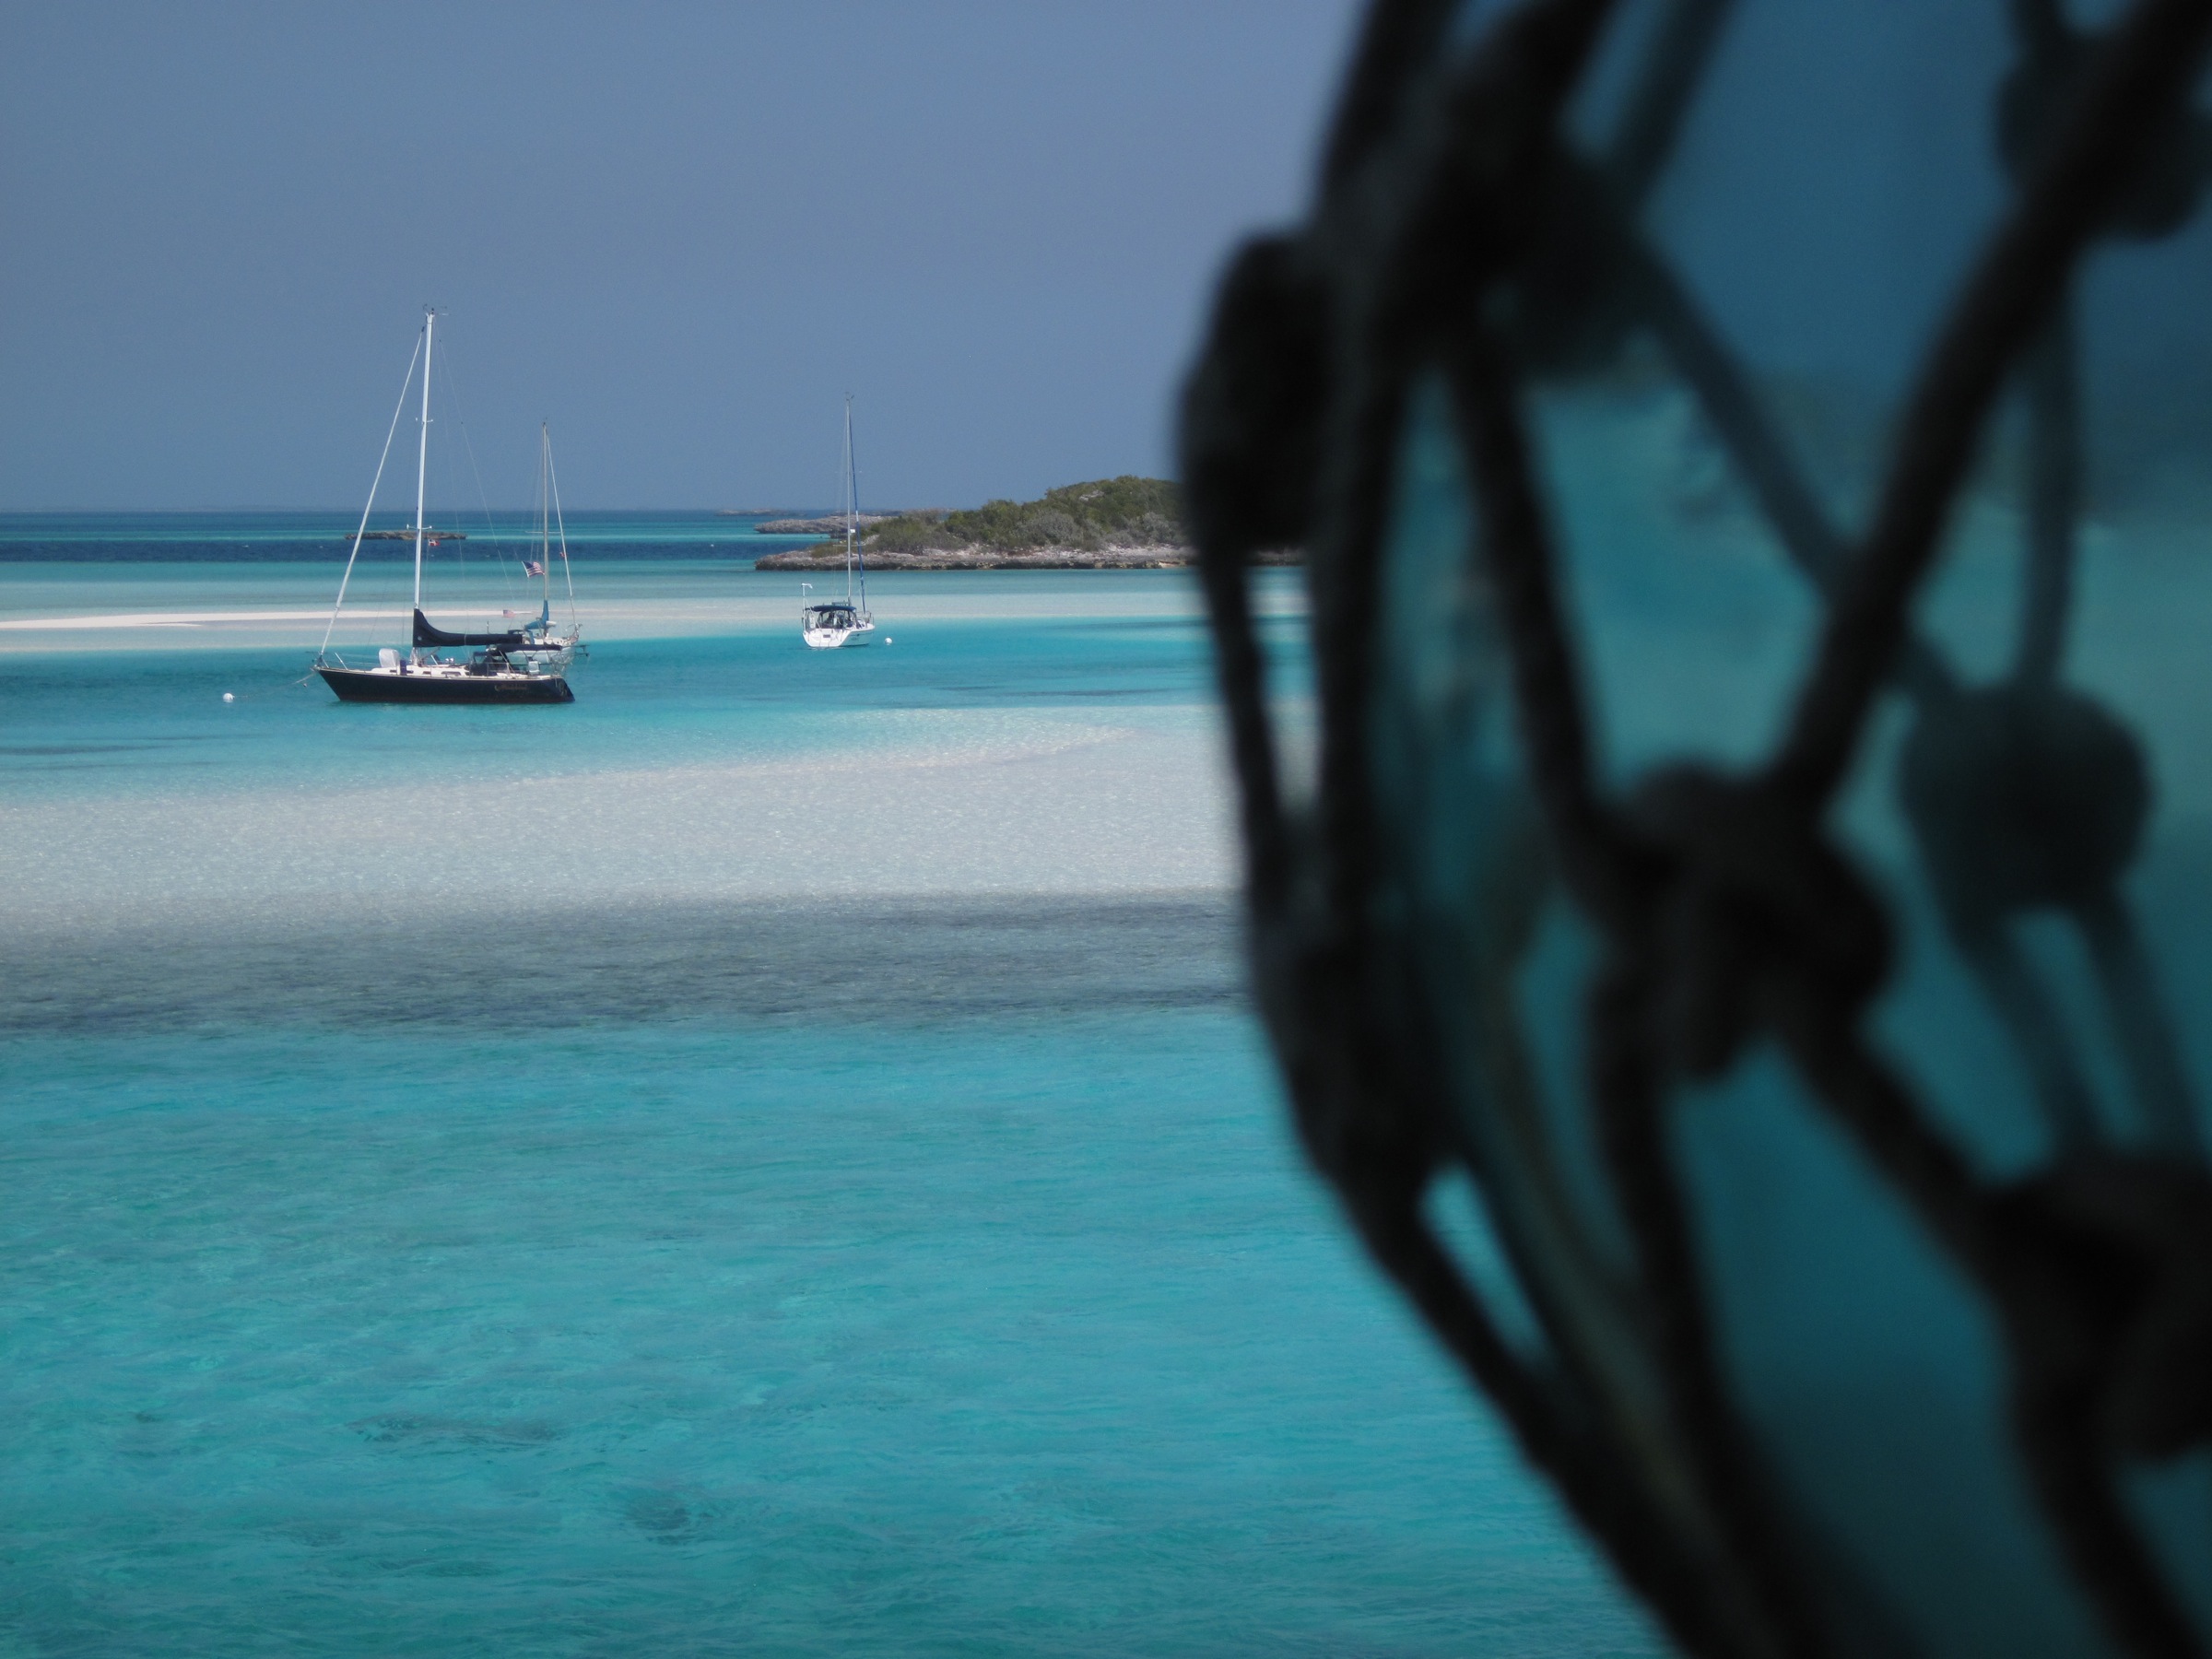
beach, sea, ocean, vehicle, blue, bahamas